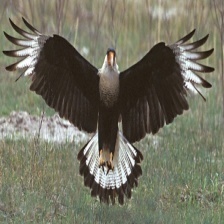
Species: CRESTED CARACARA
Scientific name: CARACARA CHERIWAY